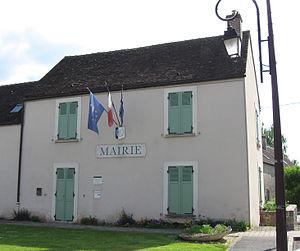
Mairie de Villemer. (département de la Seine-et-Marne, région Île-de-France).
Villemer est une commune française située dans le département de Seine-et-Marne en région Île-de-France.